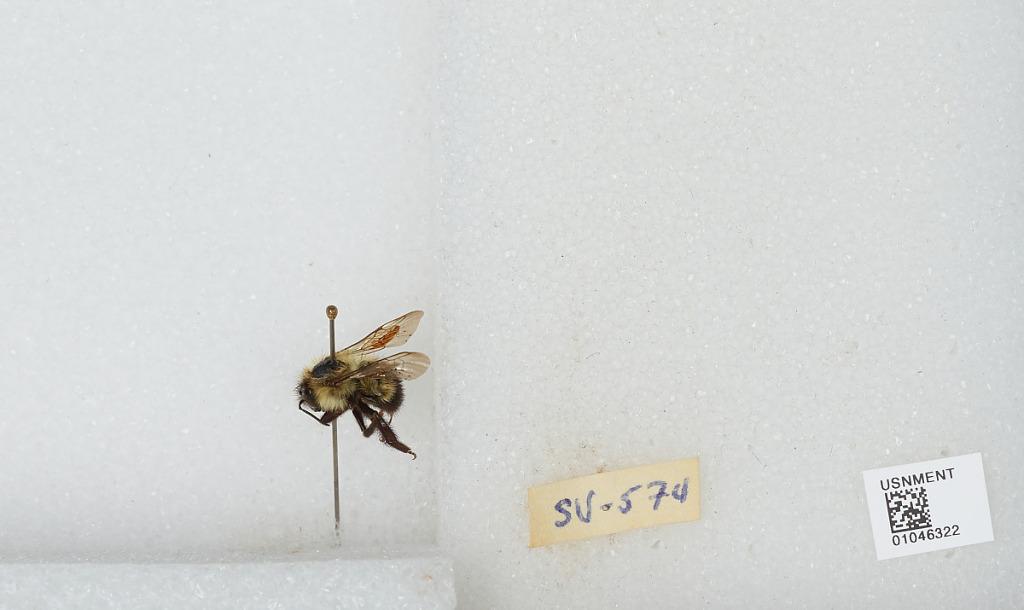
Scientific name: Bombus sp.